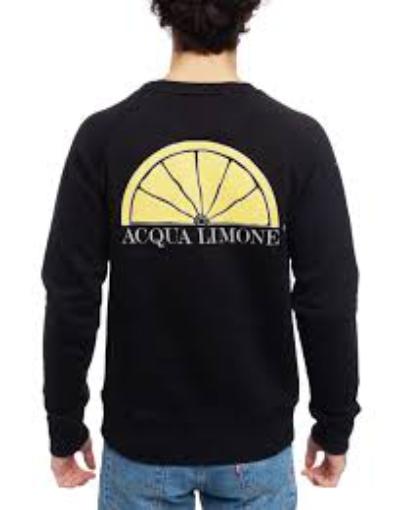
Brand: Acqua Limone
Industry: Clothes